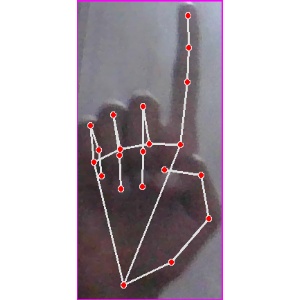
अक्षर: क